OTI Festival 1978

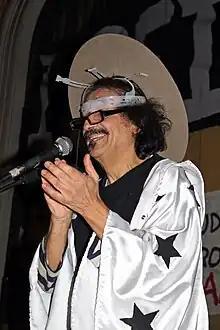
Florcita Motuda was the Chilean representative.

One of the most controversial performers during this year's edition was Chilean Florcita Motuda, known for his satirical songs and strange external appearance. The title of his entry was "Pobrecito mortal, si quieres ver menos televisión descubrirás que aburrido estarás por la tarde", making this the OTI entry with the longest title ever. His victory in the Chilean National Final was highly controversial because he won with the support of the jurors against the preferences of the audience who supported other songs, including "La tregua" performed by who got eliminated in the previous rounds of qualification.